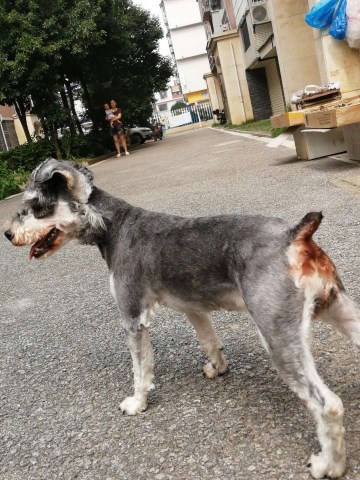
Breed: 2342-n000102-miniature_schnauzer